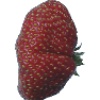
Label: strawberry_wedge